Szczecin Lagoon

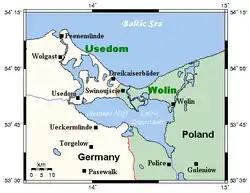
Map of the Szczecin Lagoon

In the 10th century, the emerging Polish state strove for the area, but likely did not succeed with establishing control.